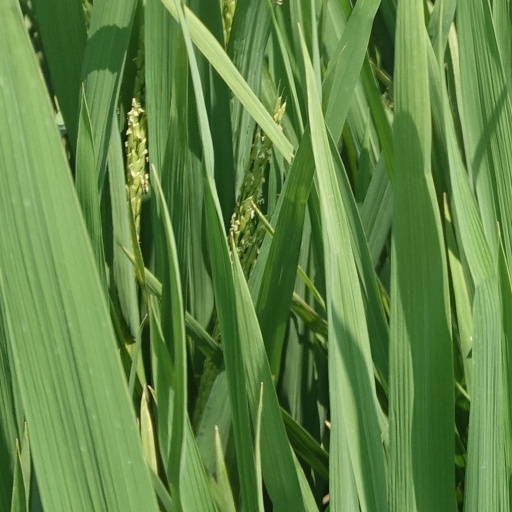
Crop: rice